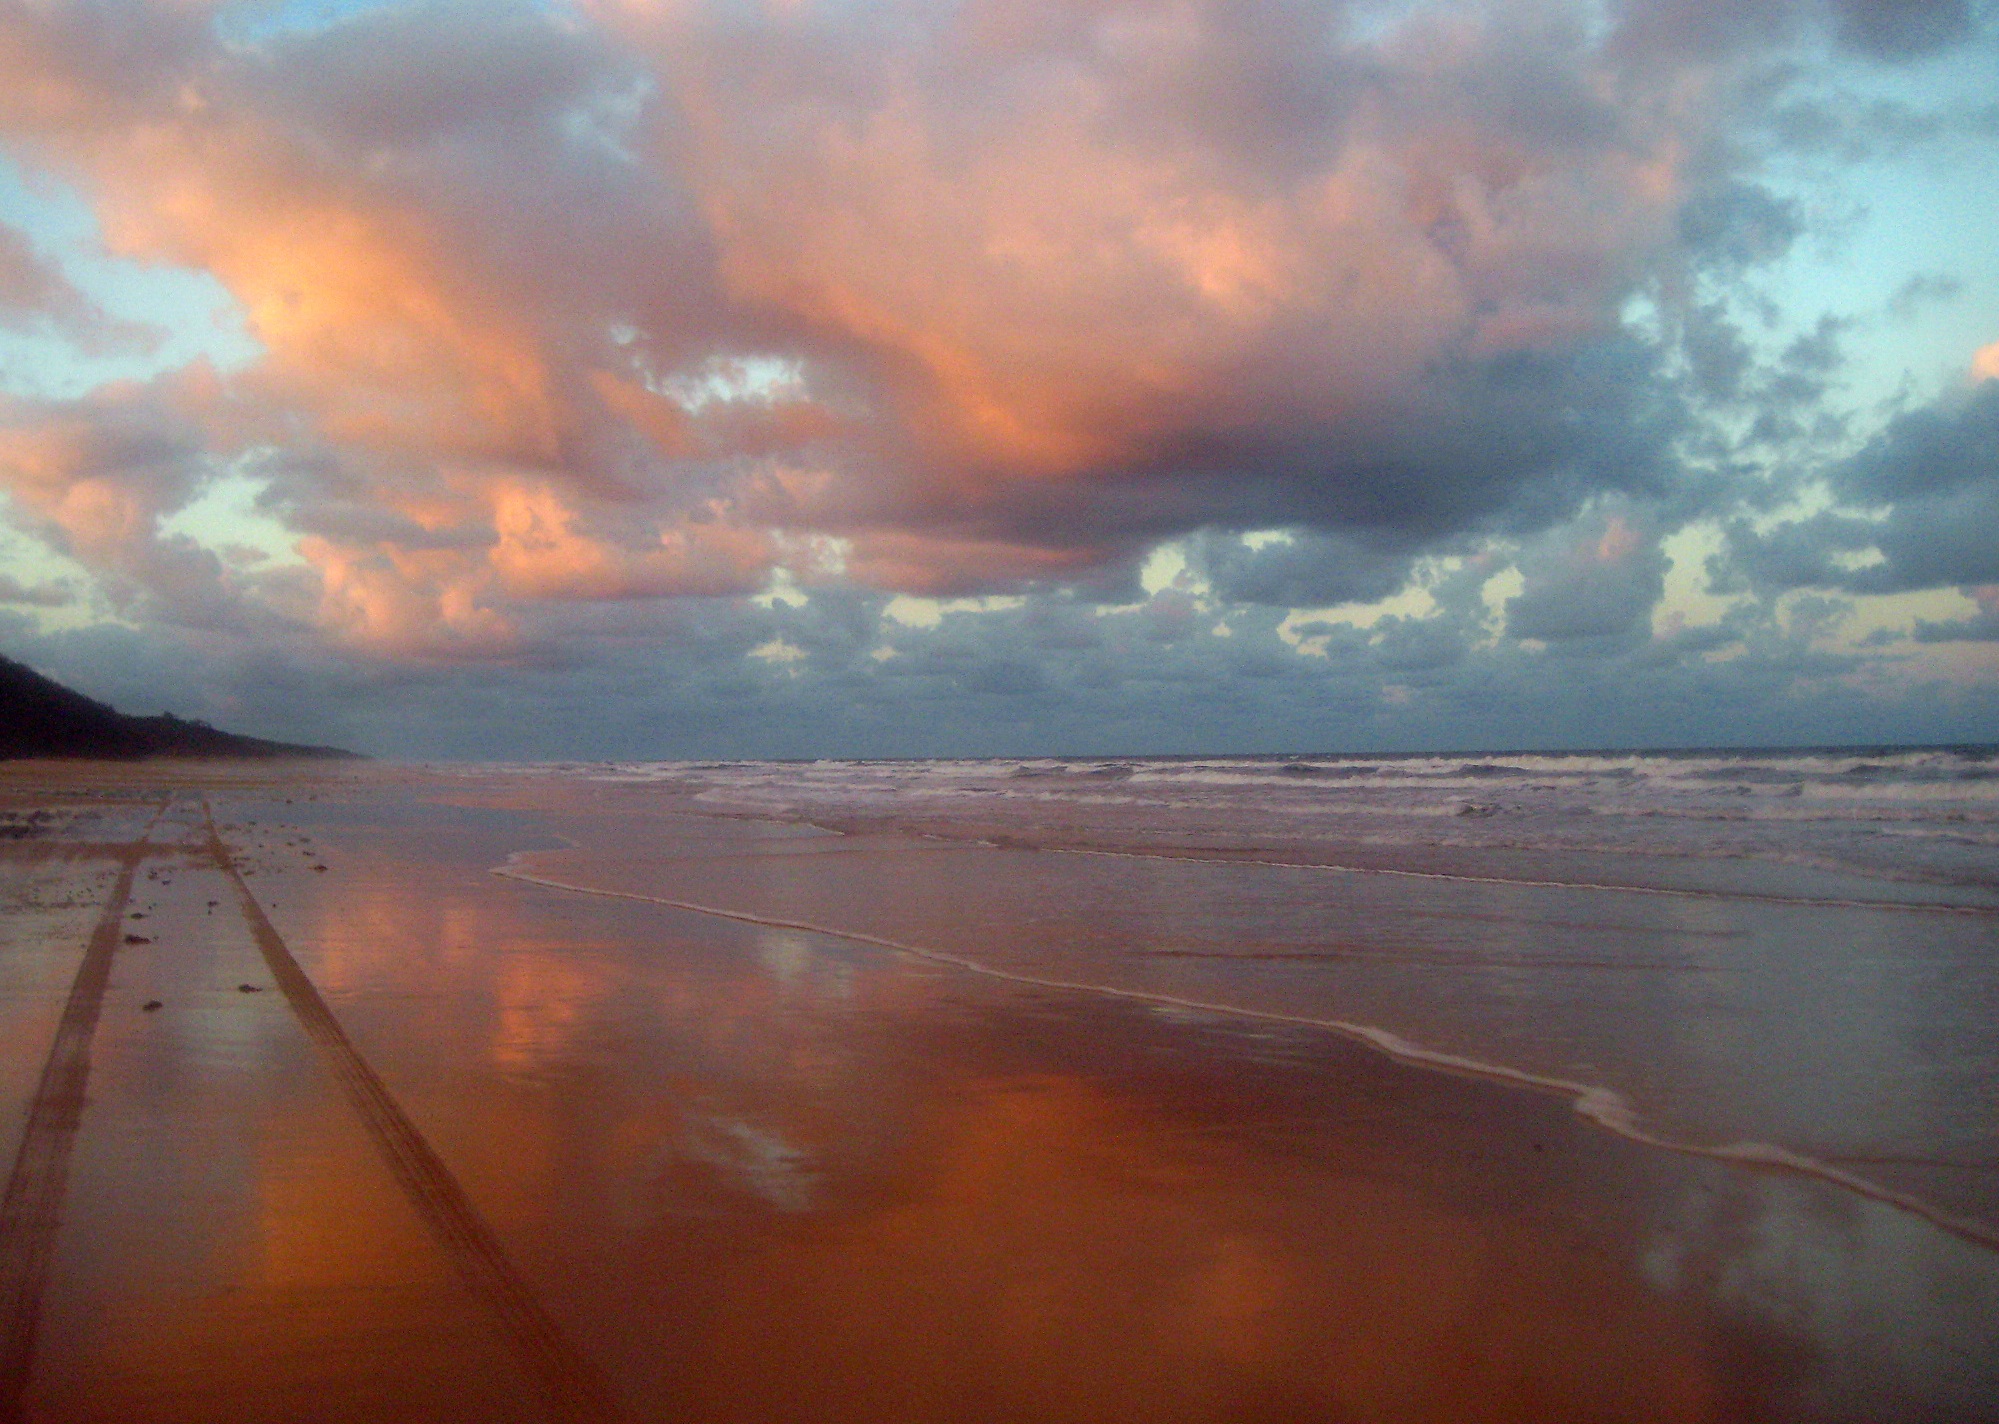
beach, sea, coast, ocean, horizon, cloud, sky, sunrise, sunset, sunlight, morning, shore, wave, dawn, atmosphere, dusk, evening, reflection, bay, australia, afterglow, meteorological phenomenon, fraser island, wind wave, downunder